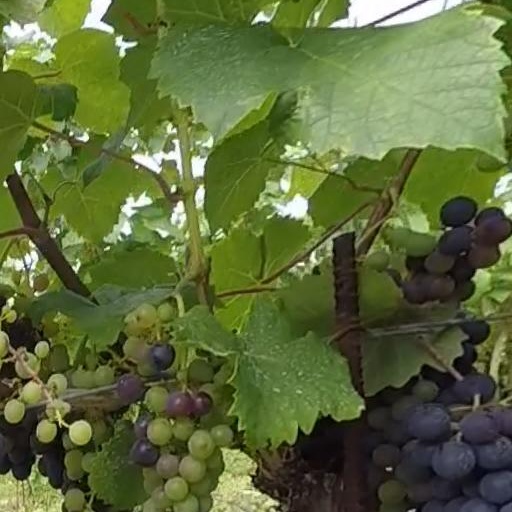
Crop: grape